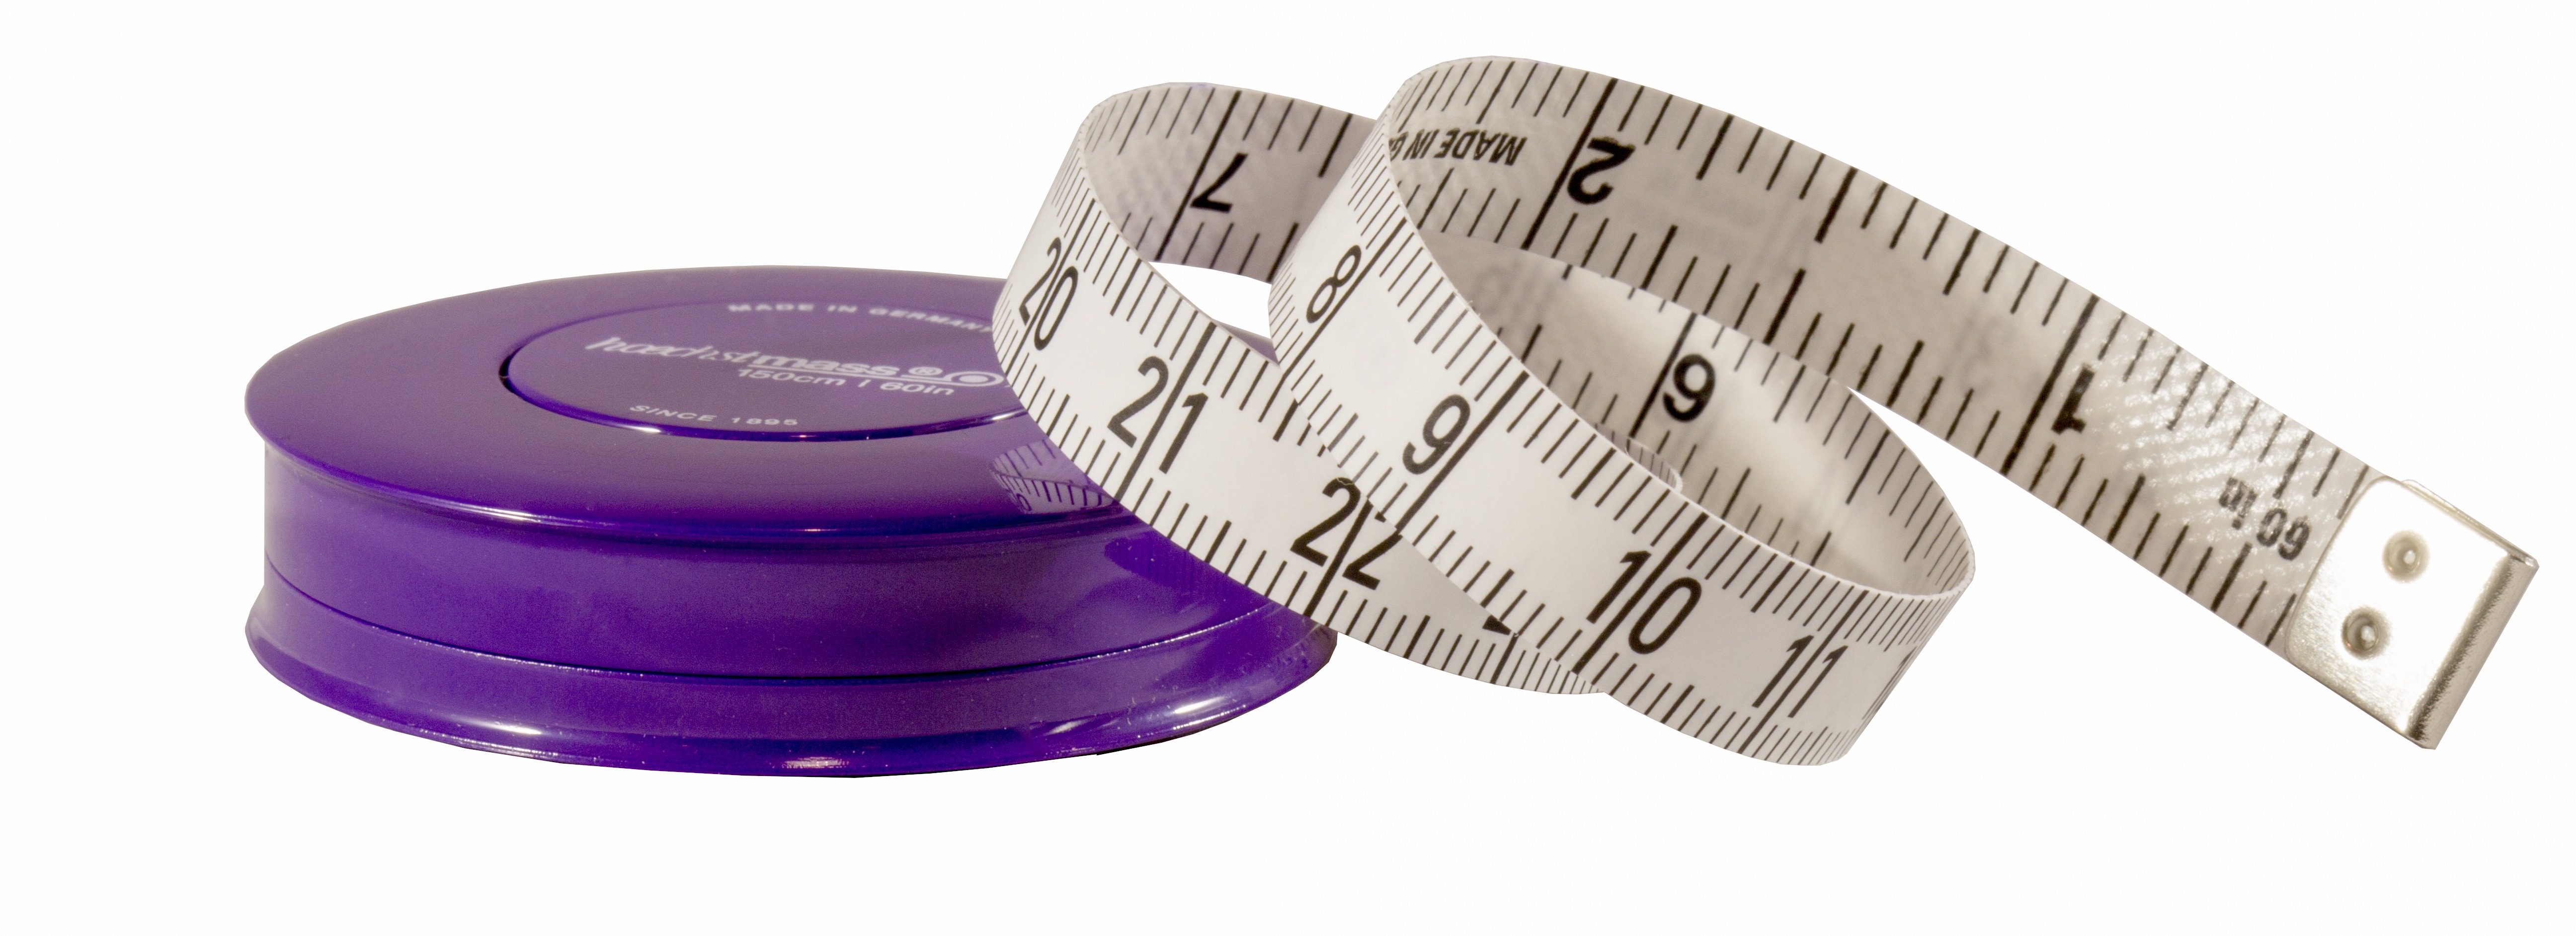
hand, finger, measure, health, fitness, measurement, height, product, draft, eye, size, organ, tape measure, length, width, cut out, on a white background, result, fashion accessory, magnitude